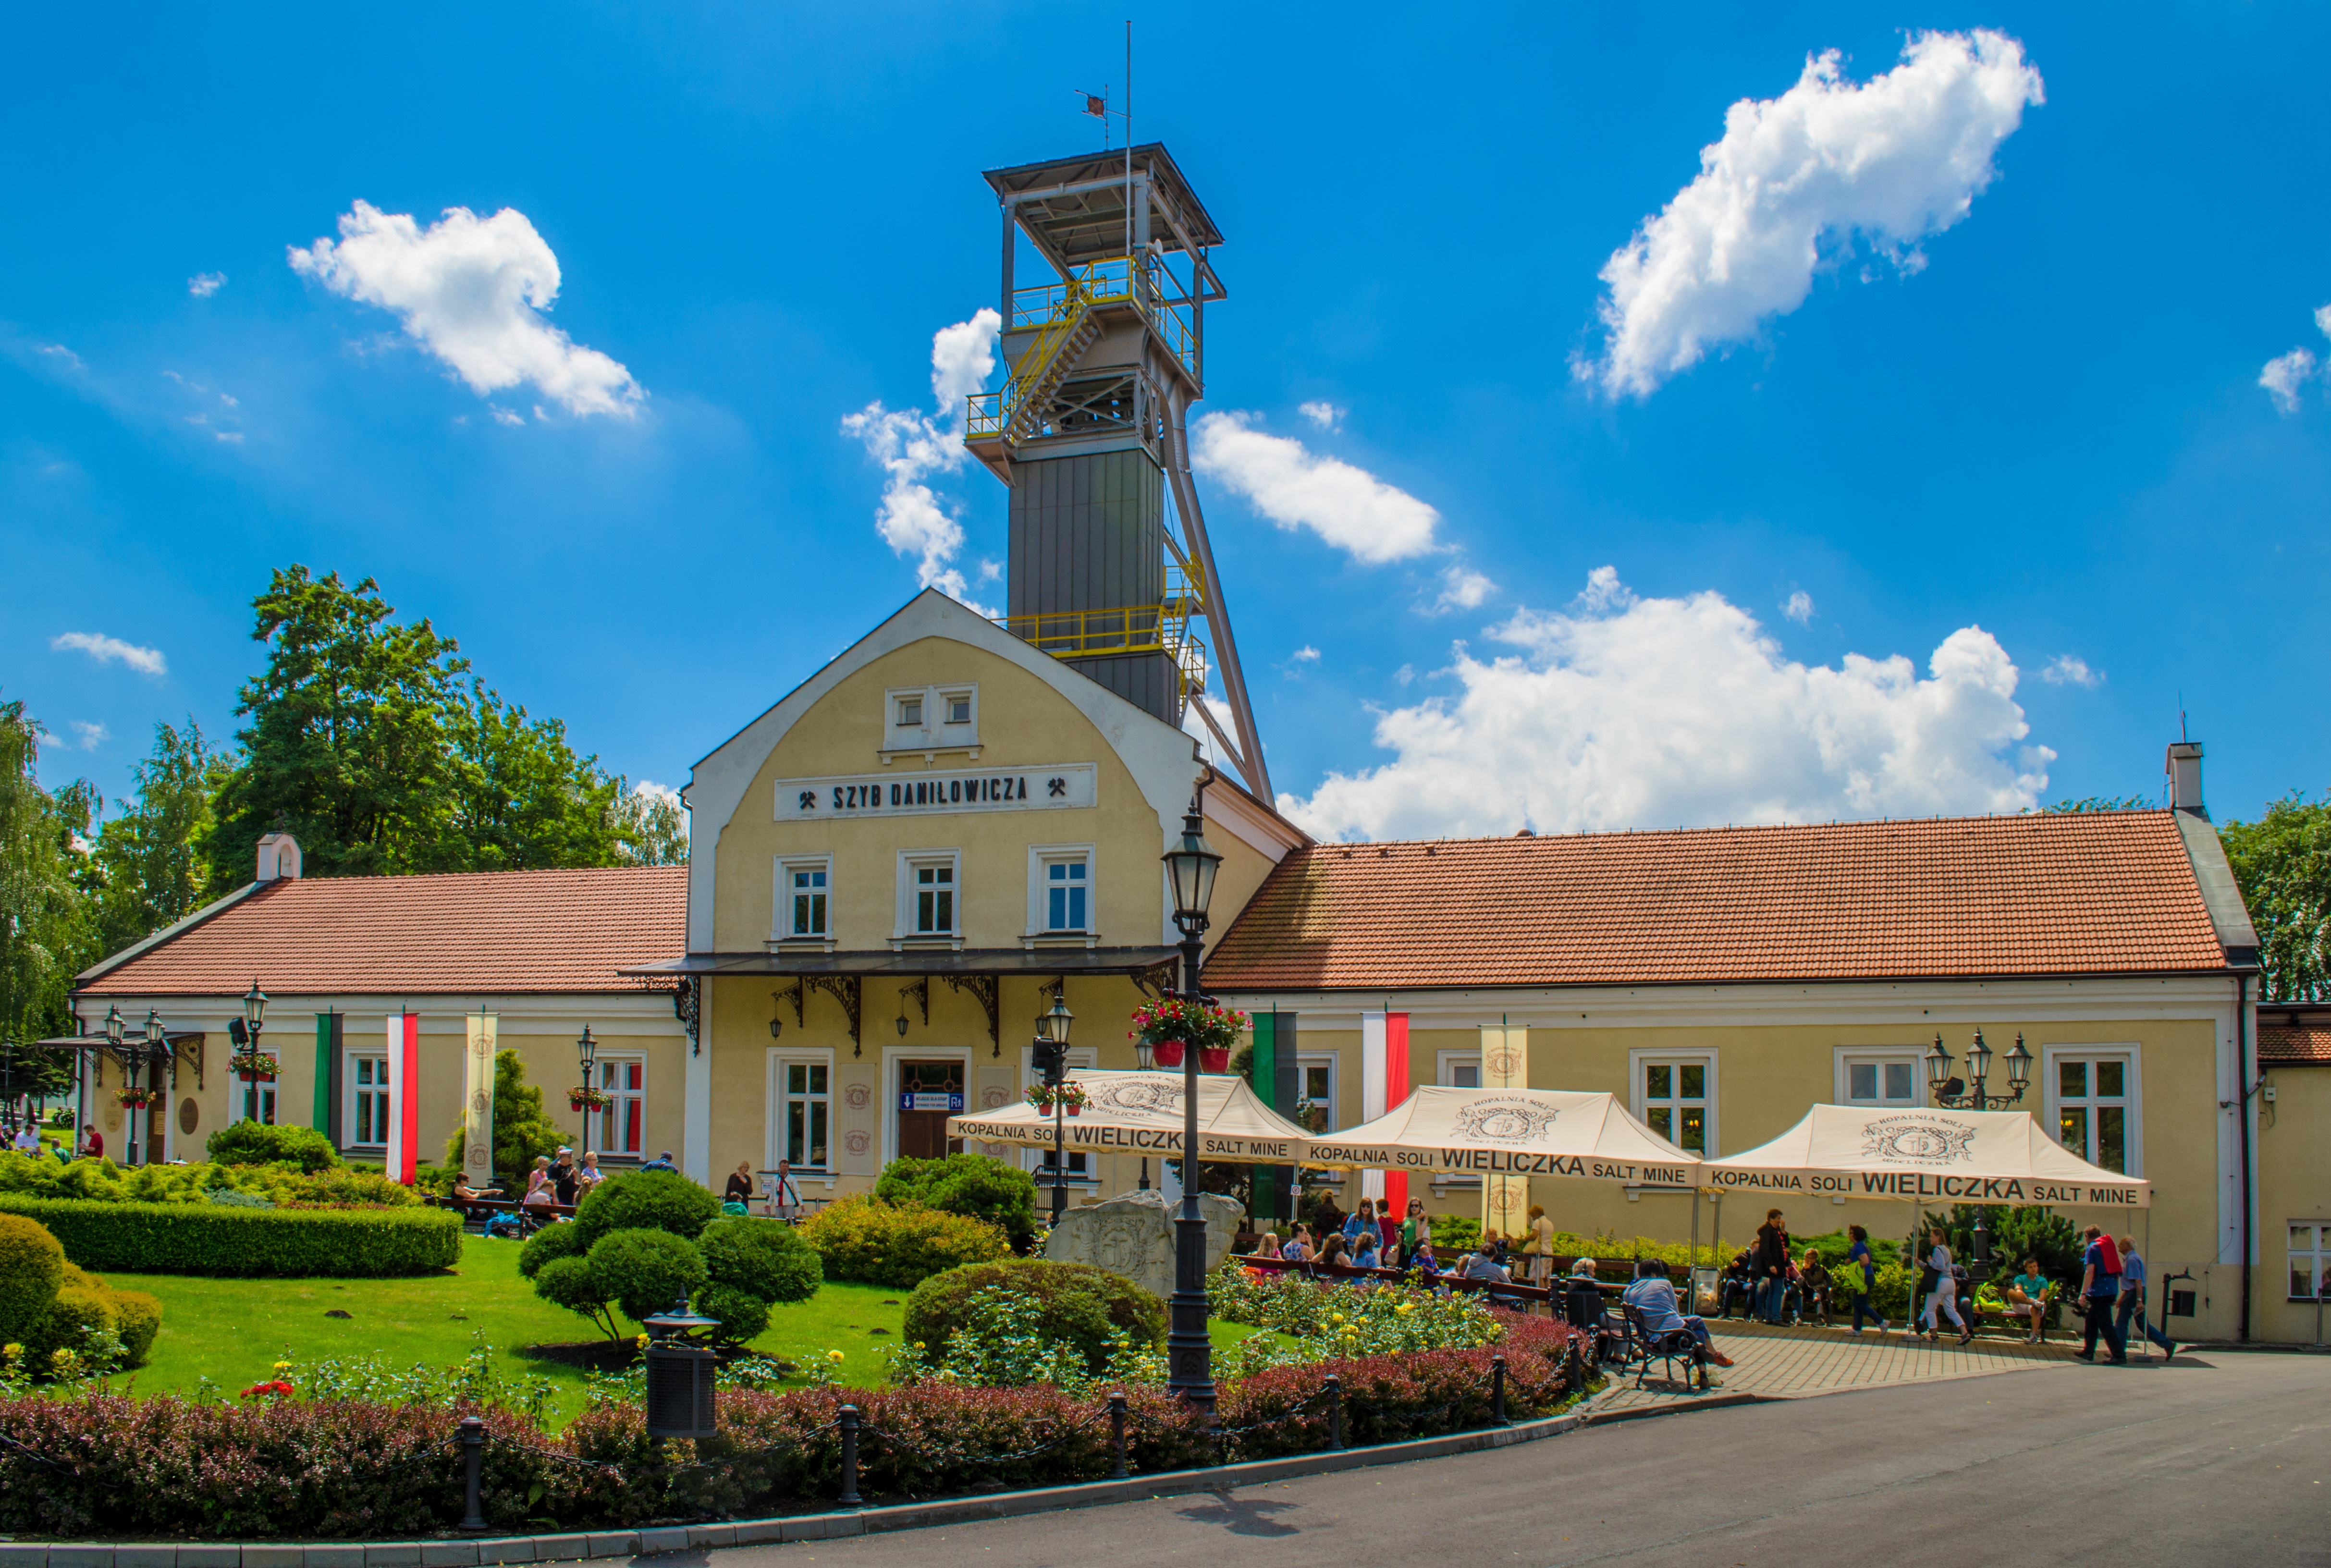
architecture, town, building, europe, tower, salt, tourism, poland, estate, krakow, wieliczka, kopalnya, residential area